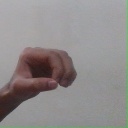
अक्षर: औ